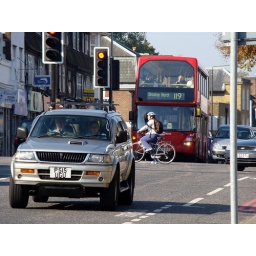
Car, bike and bus transport in West Wickham.